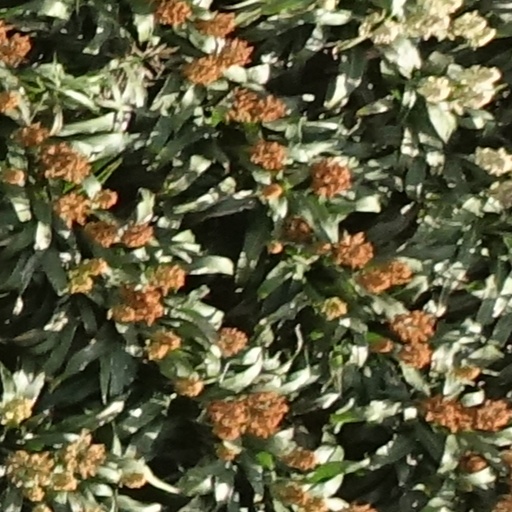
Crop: sorghum